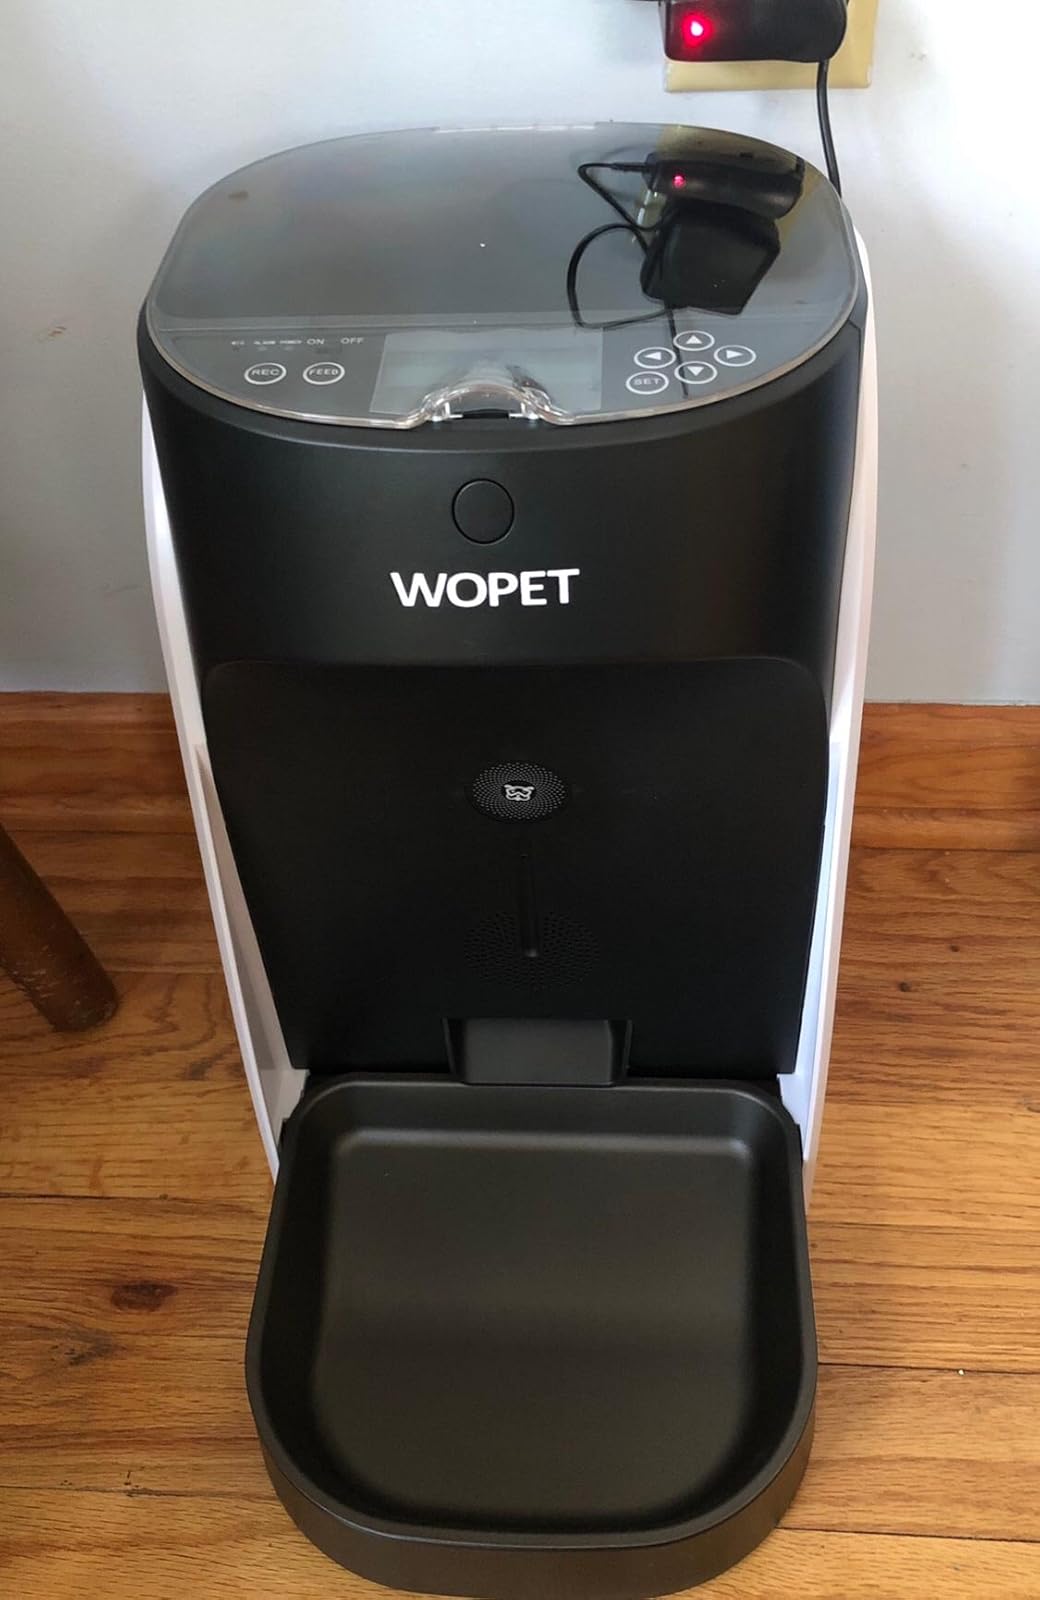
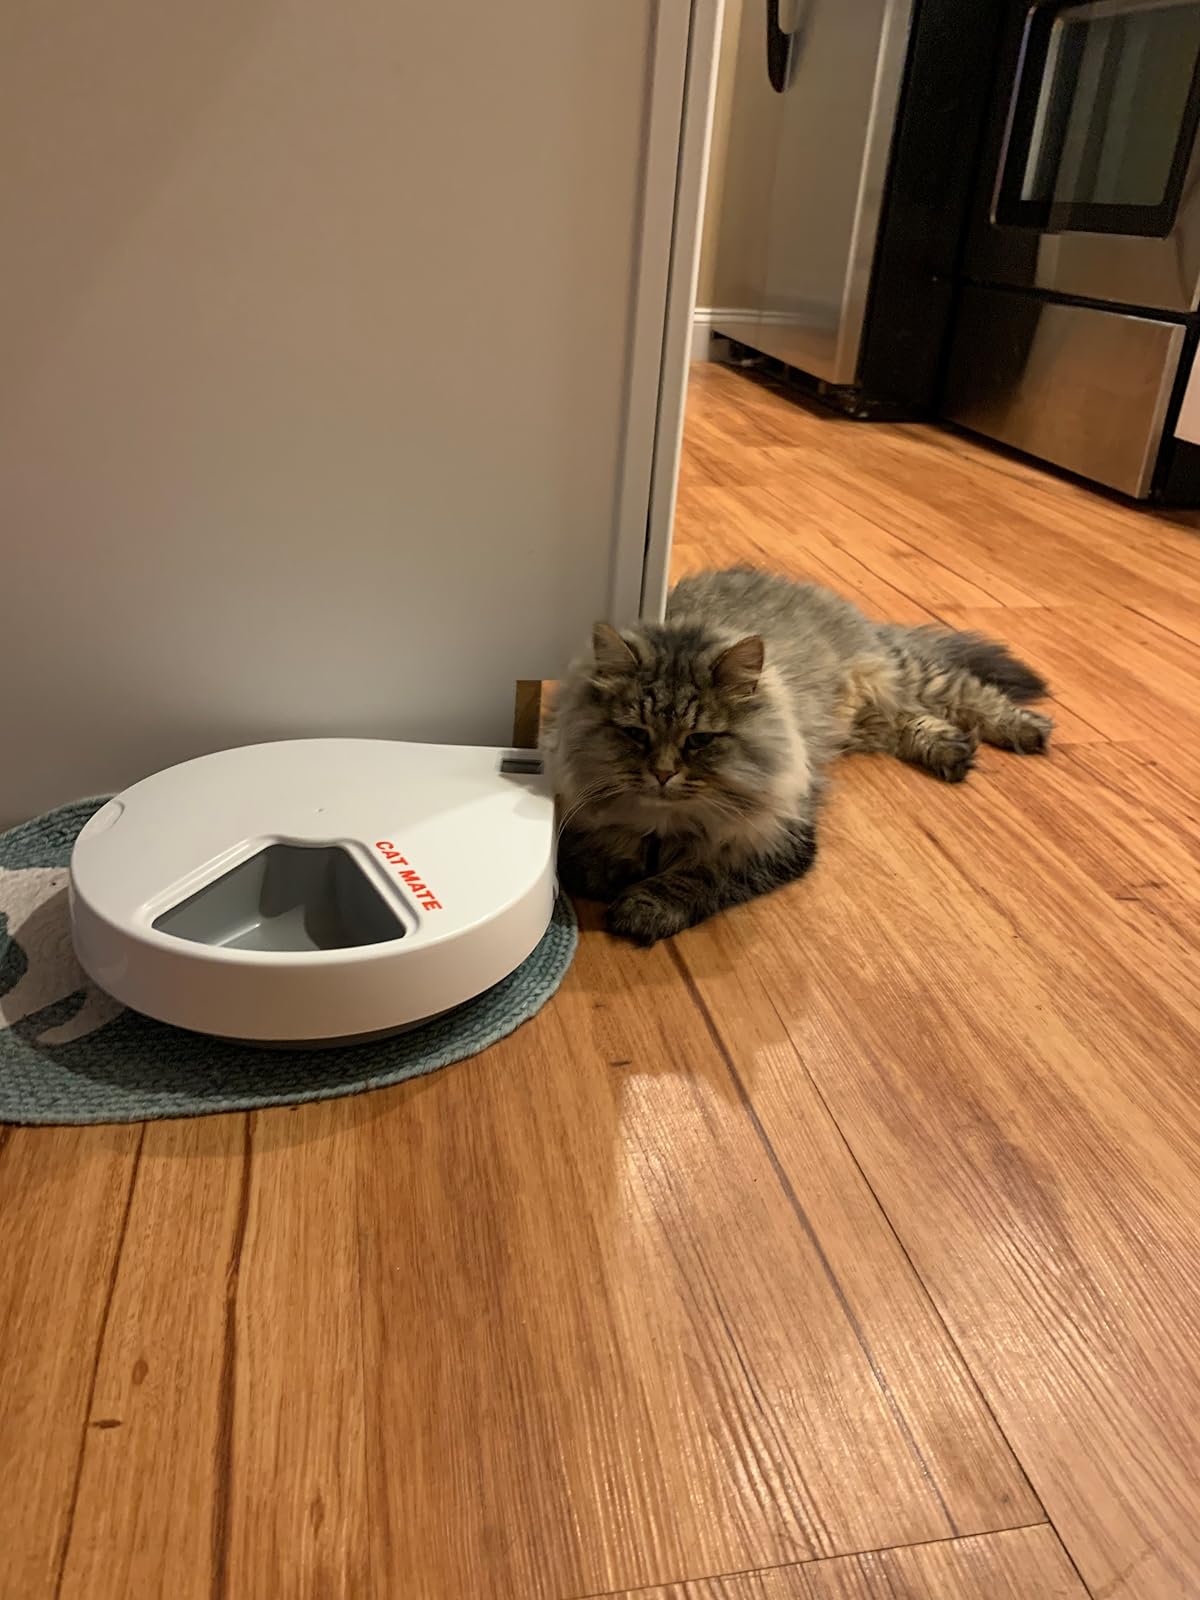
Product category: items_feeder
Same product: no